Mariam Ali Moussa

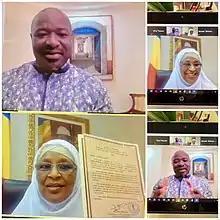
Virtual Presentation of Credentials by Chad in 2021 to Lassina Zerbo

In 2019, Moussa was accepted as Chad's representative by Juan Carlos Lentijo at the International Atomic Energy Agency in Vienna.